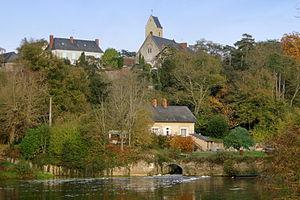
Vue générale de Juigné-sur-Sarthe
Juigné-sur-Sarthe est une commune française, située dans le département de la Sarthe en région Pays de la Loire, peuplée de 1 147 habitants.
Le département de la Sarthe est parcouru par de nombreux cours d'eau. Les deux rivières principales sont la Sarthe et le Loir.
Le Maine est une région historique et culturelle française, correspondant à une ancienne province et dont la capitale est Le Mans. Le Maine fut aussi un comté et un duché. Ses limites correspondent historiquement depuis l'époque carolingienne jusqu'à la révolution à l'évêché du Mans de l'Ancien Régime.
Le réseau hydrographique de la Sarthe est l'ensemble des éléments naturels ou artificiels, drainant le territoire du département de la Sarthe. Il regroupe ainsi des cours d'eau ou canaux situés entièrement ou partiellement en Sarthe.